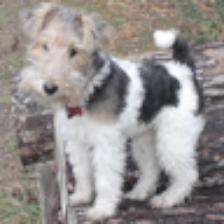
Label: NonHuman